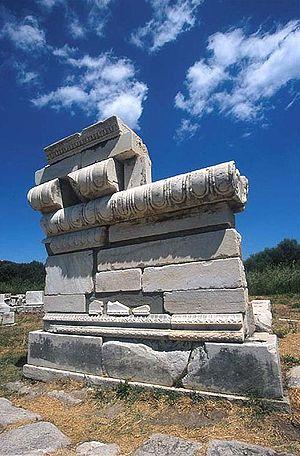
L'Héraion de Samos est un grand sanctuaire ionien, au sud de l'île de Samos, à 6 km au sud-ouest de l'ancienne cité, sur un terrain marécageux, près de la mer.